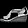
Label: Sandal